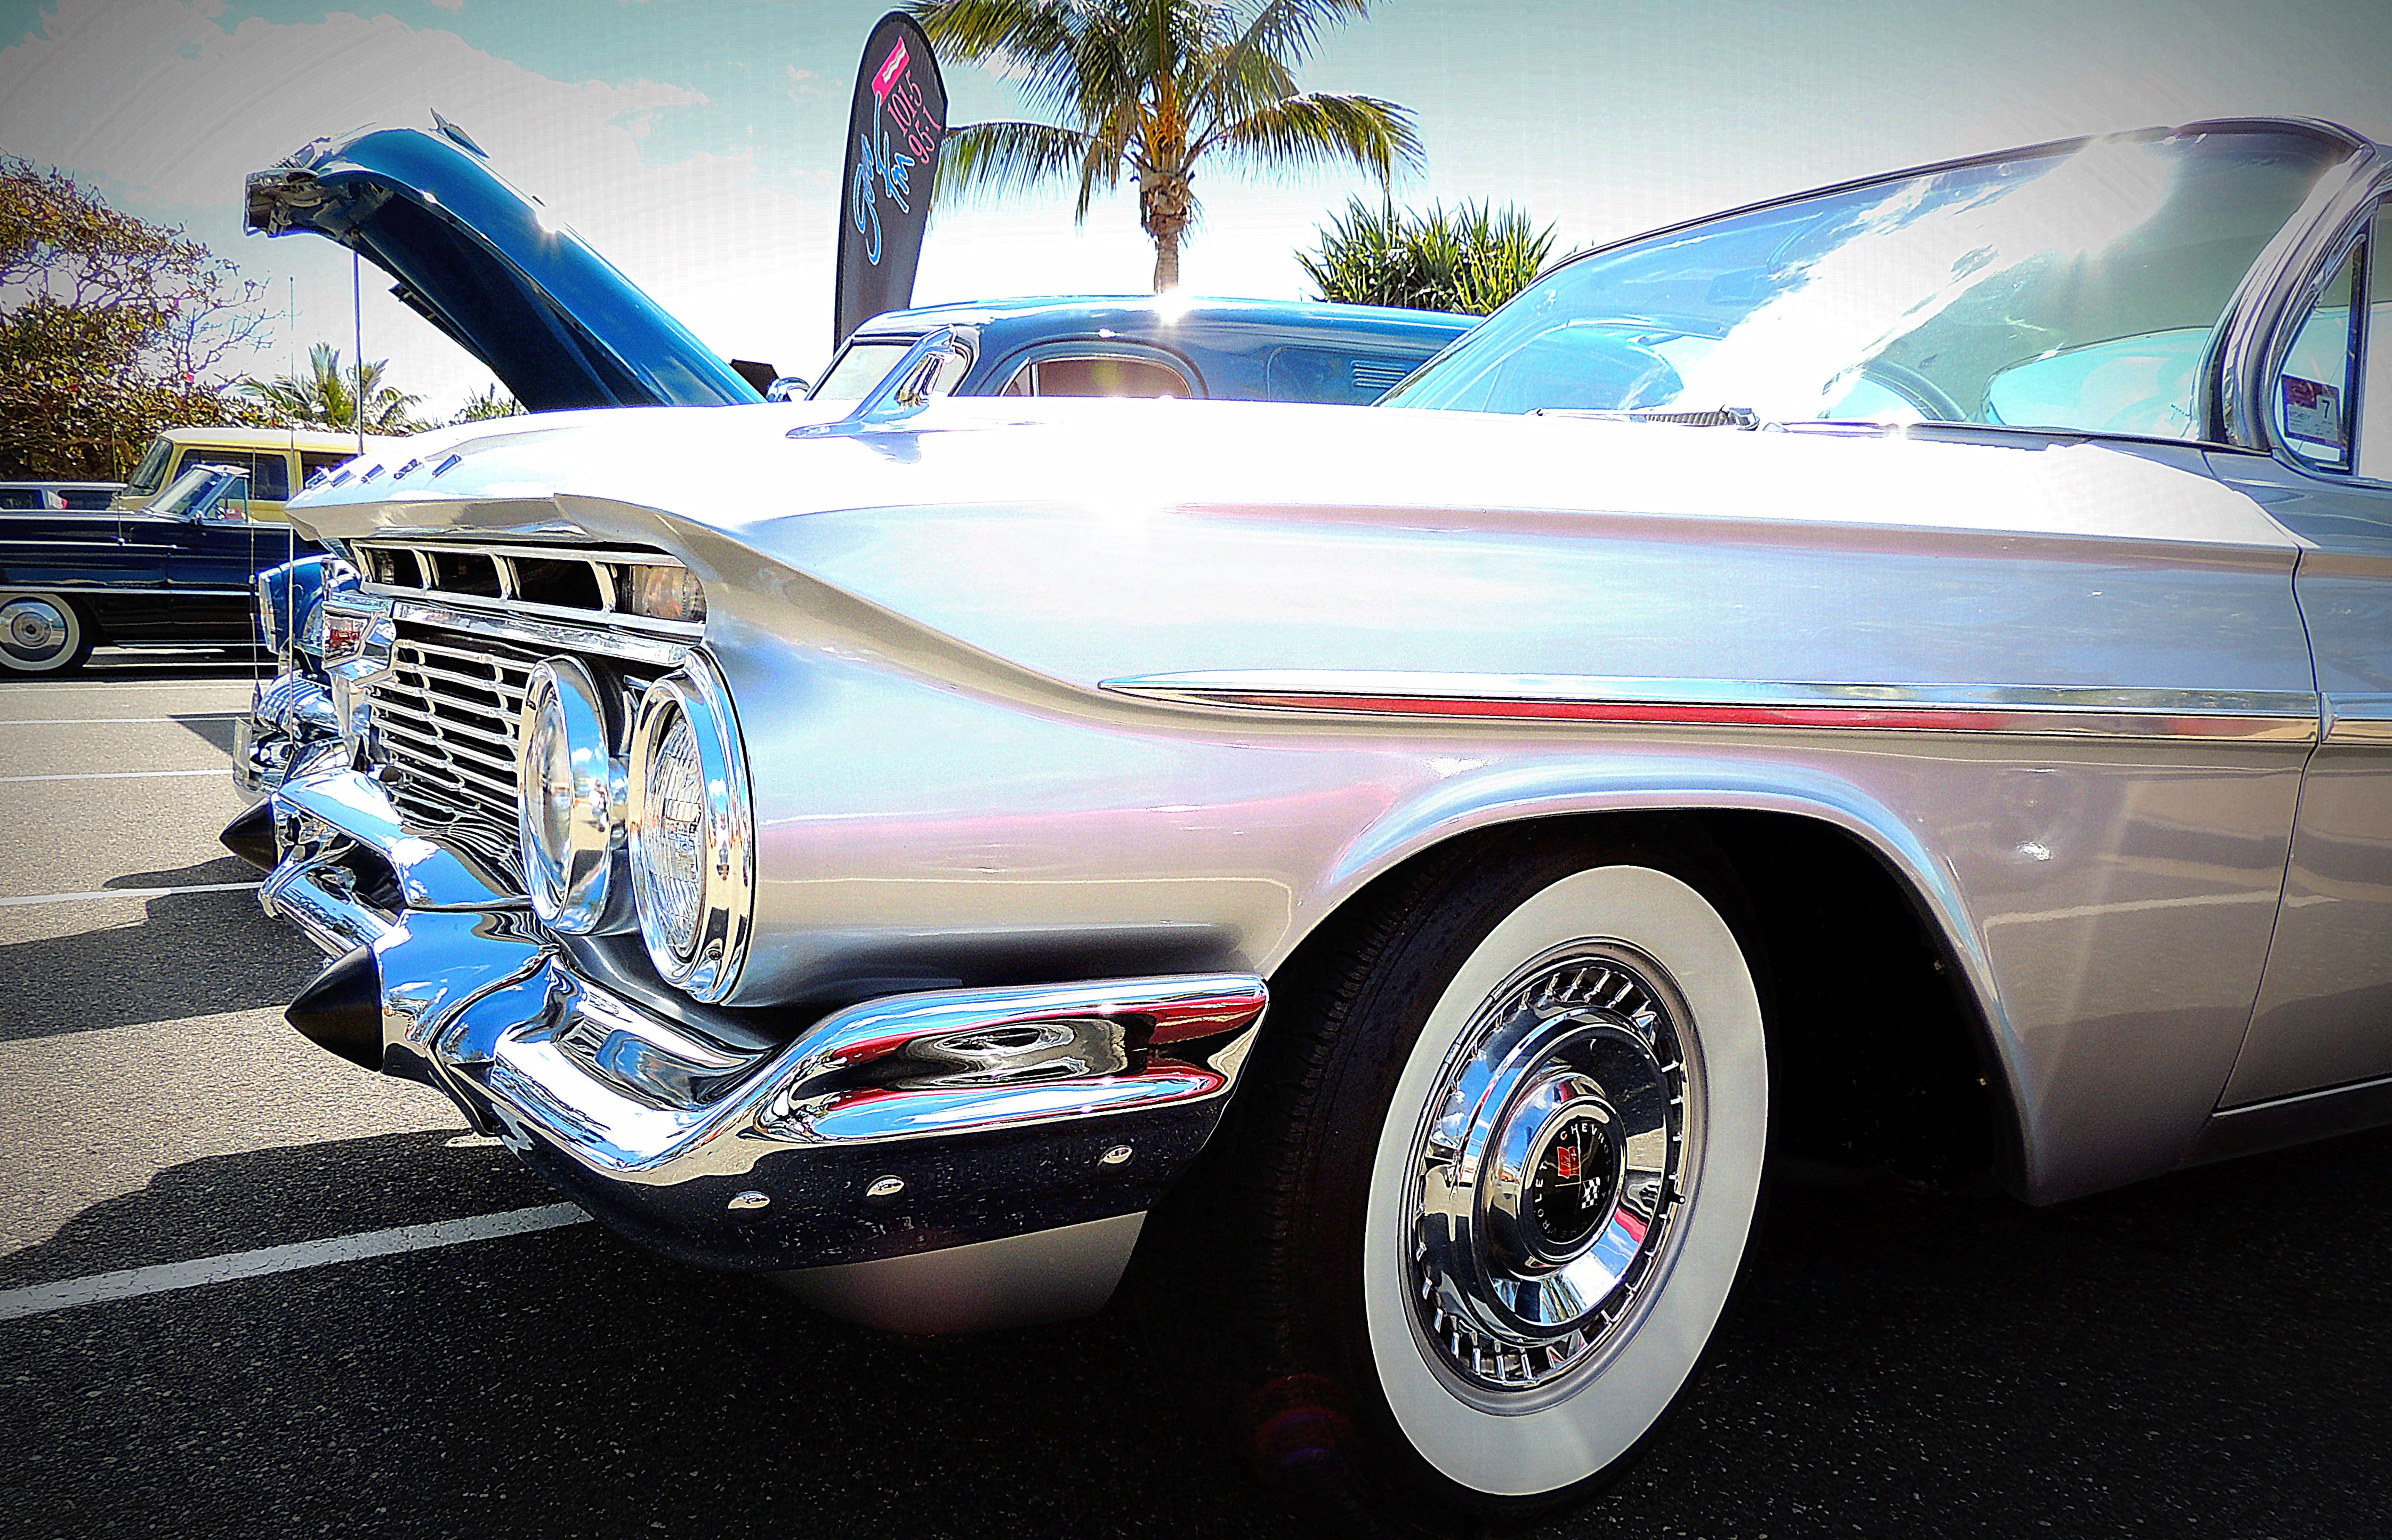
car, vintage, automobile, old, vehicle, classic car, automotive, motor vehicle, bumper, sedan, chevrolet, antique car, land vehicle, automobile make, automotive exterior, luxury vehicle, full size car